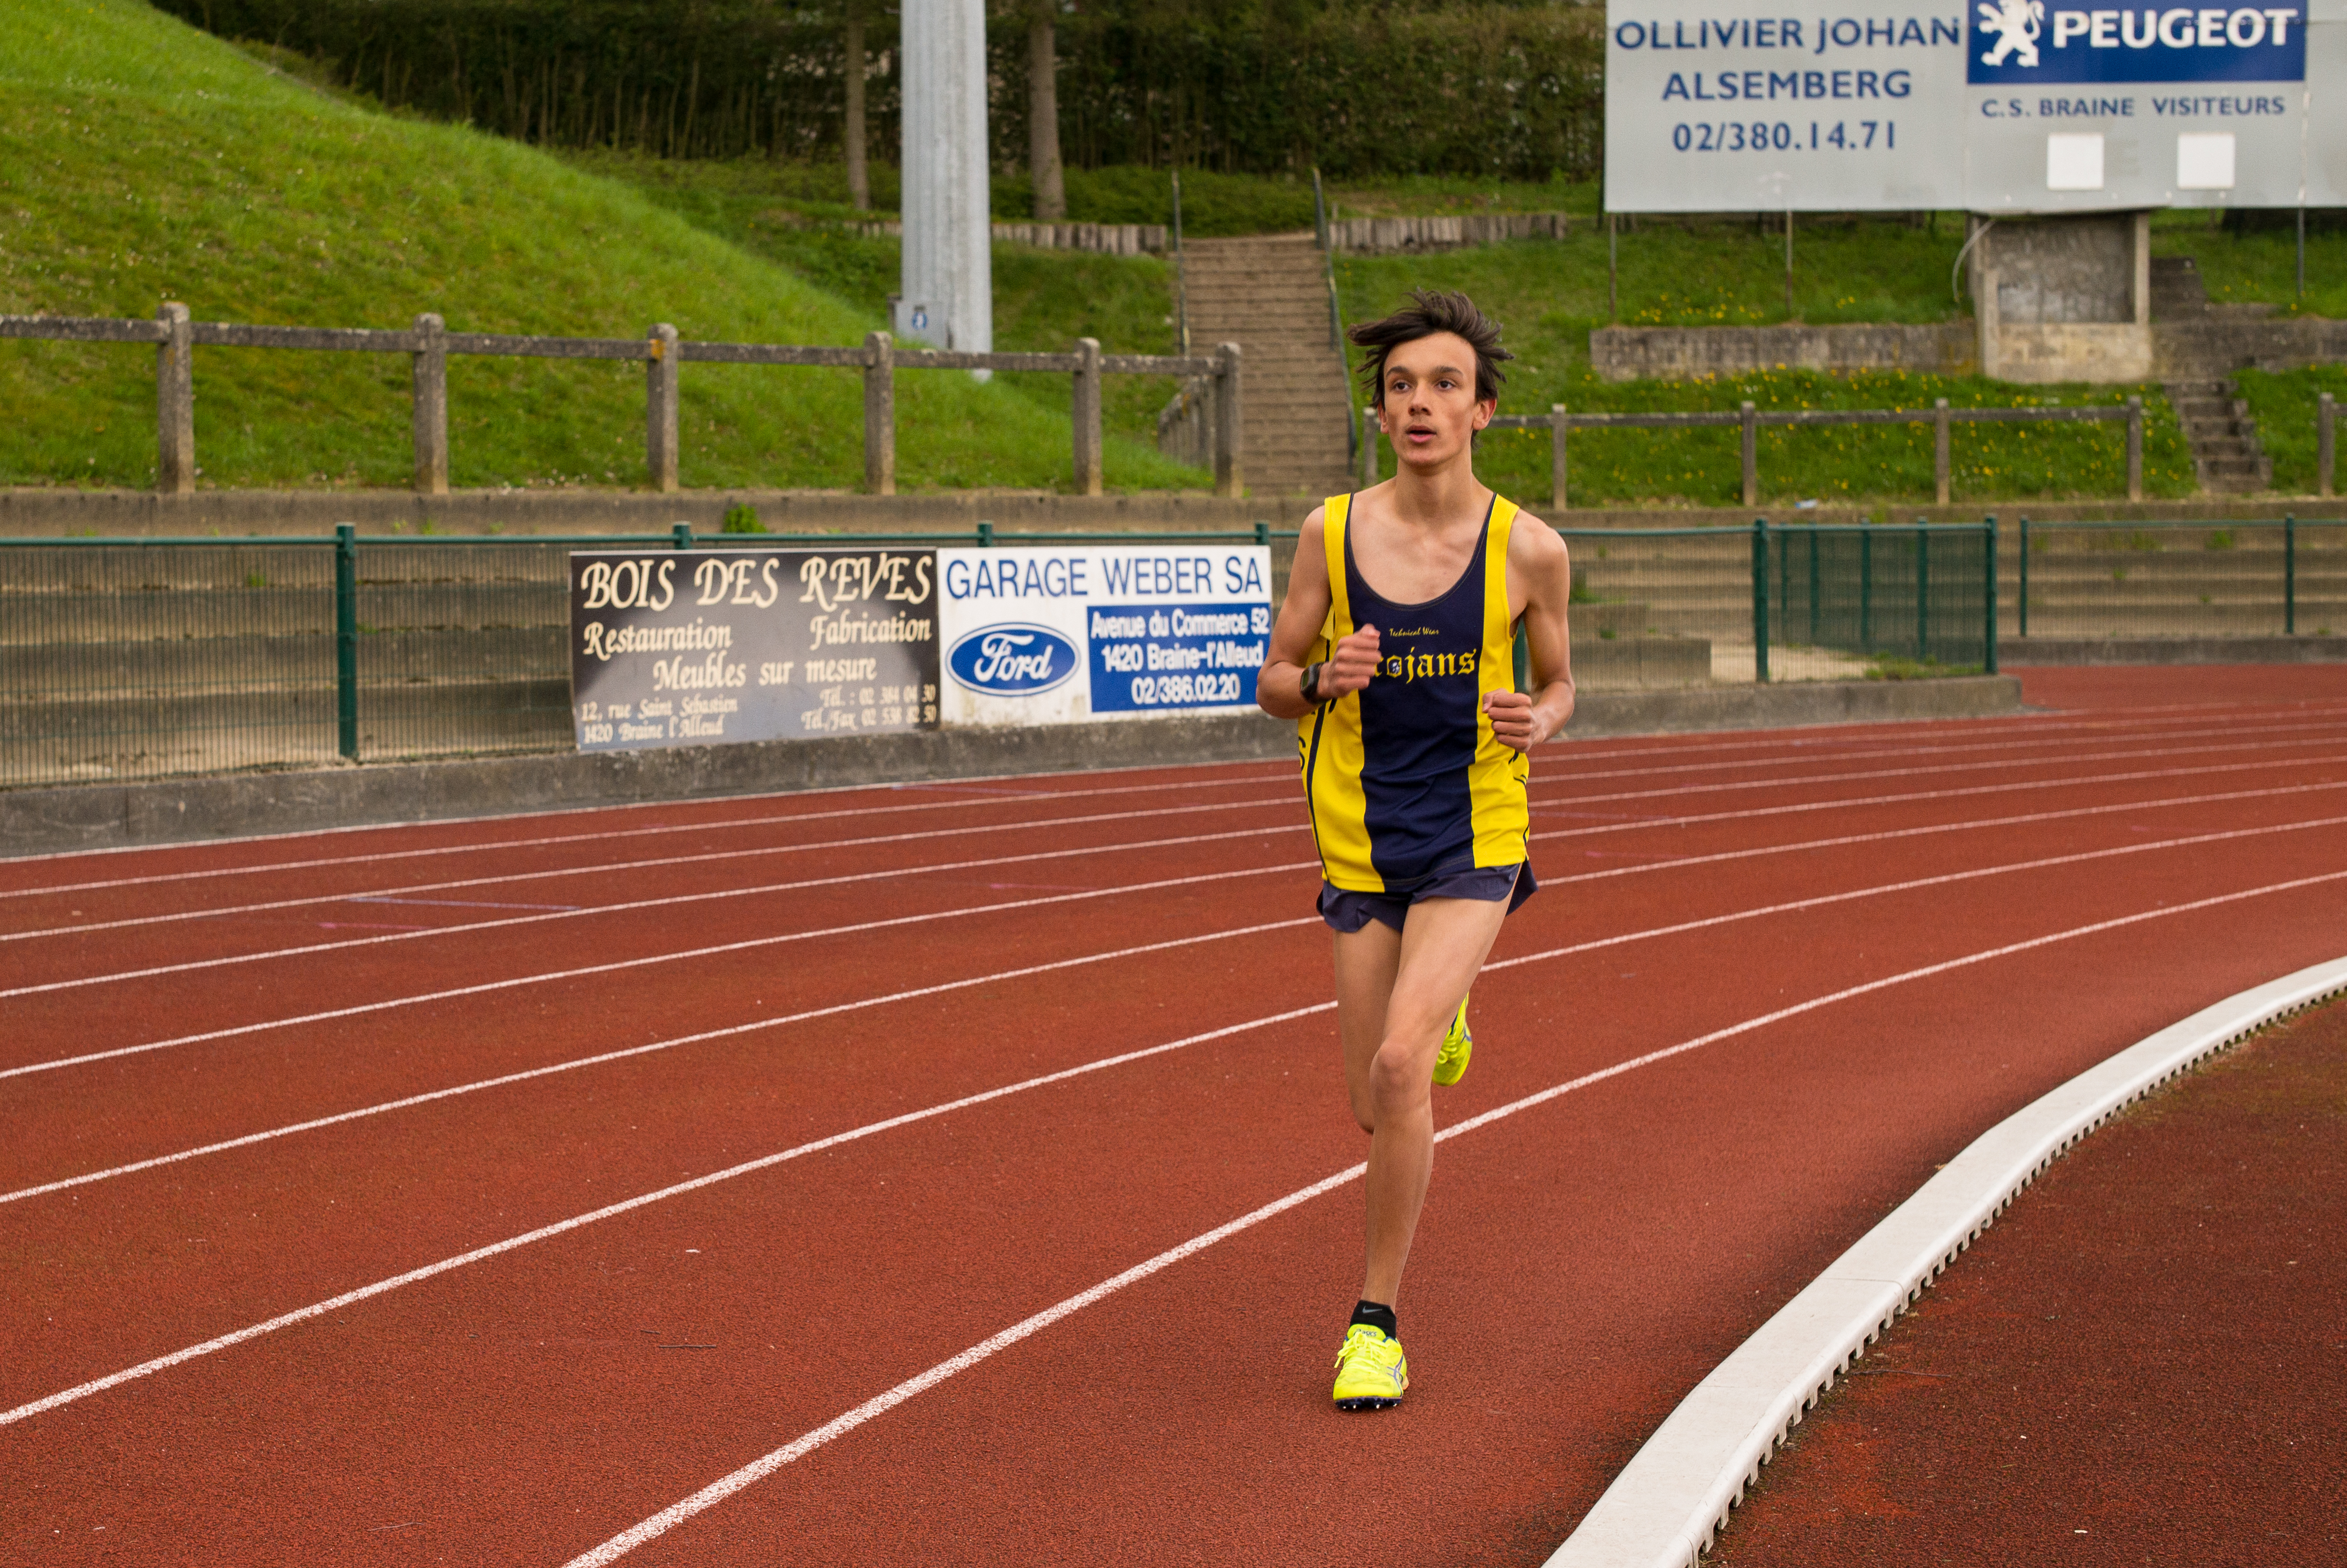
track, sport, field, running, run, spring, high, runner, ash, belgium, 2016, race, competition, hague, international, girls, brussels, m, american, team, sports, boys, 50, school, st, runners, johns, leica, 240, summilux, athlete, athletics, athletes, meet, waterloo, sprint, human action, track and field athletics, heptathlon, middle distance running, 800 metres, 4 100 metres relay